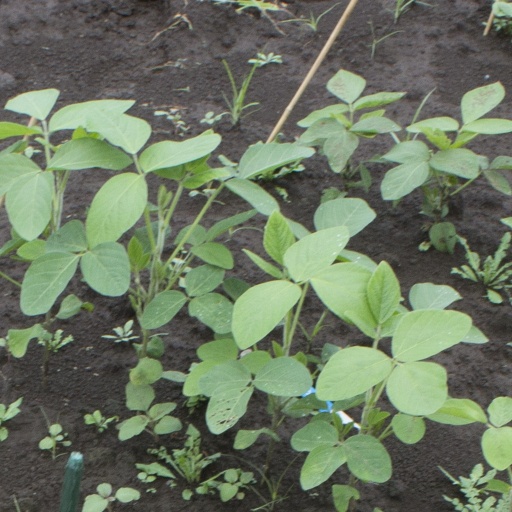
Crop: soybean